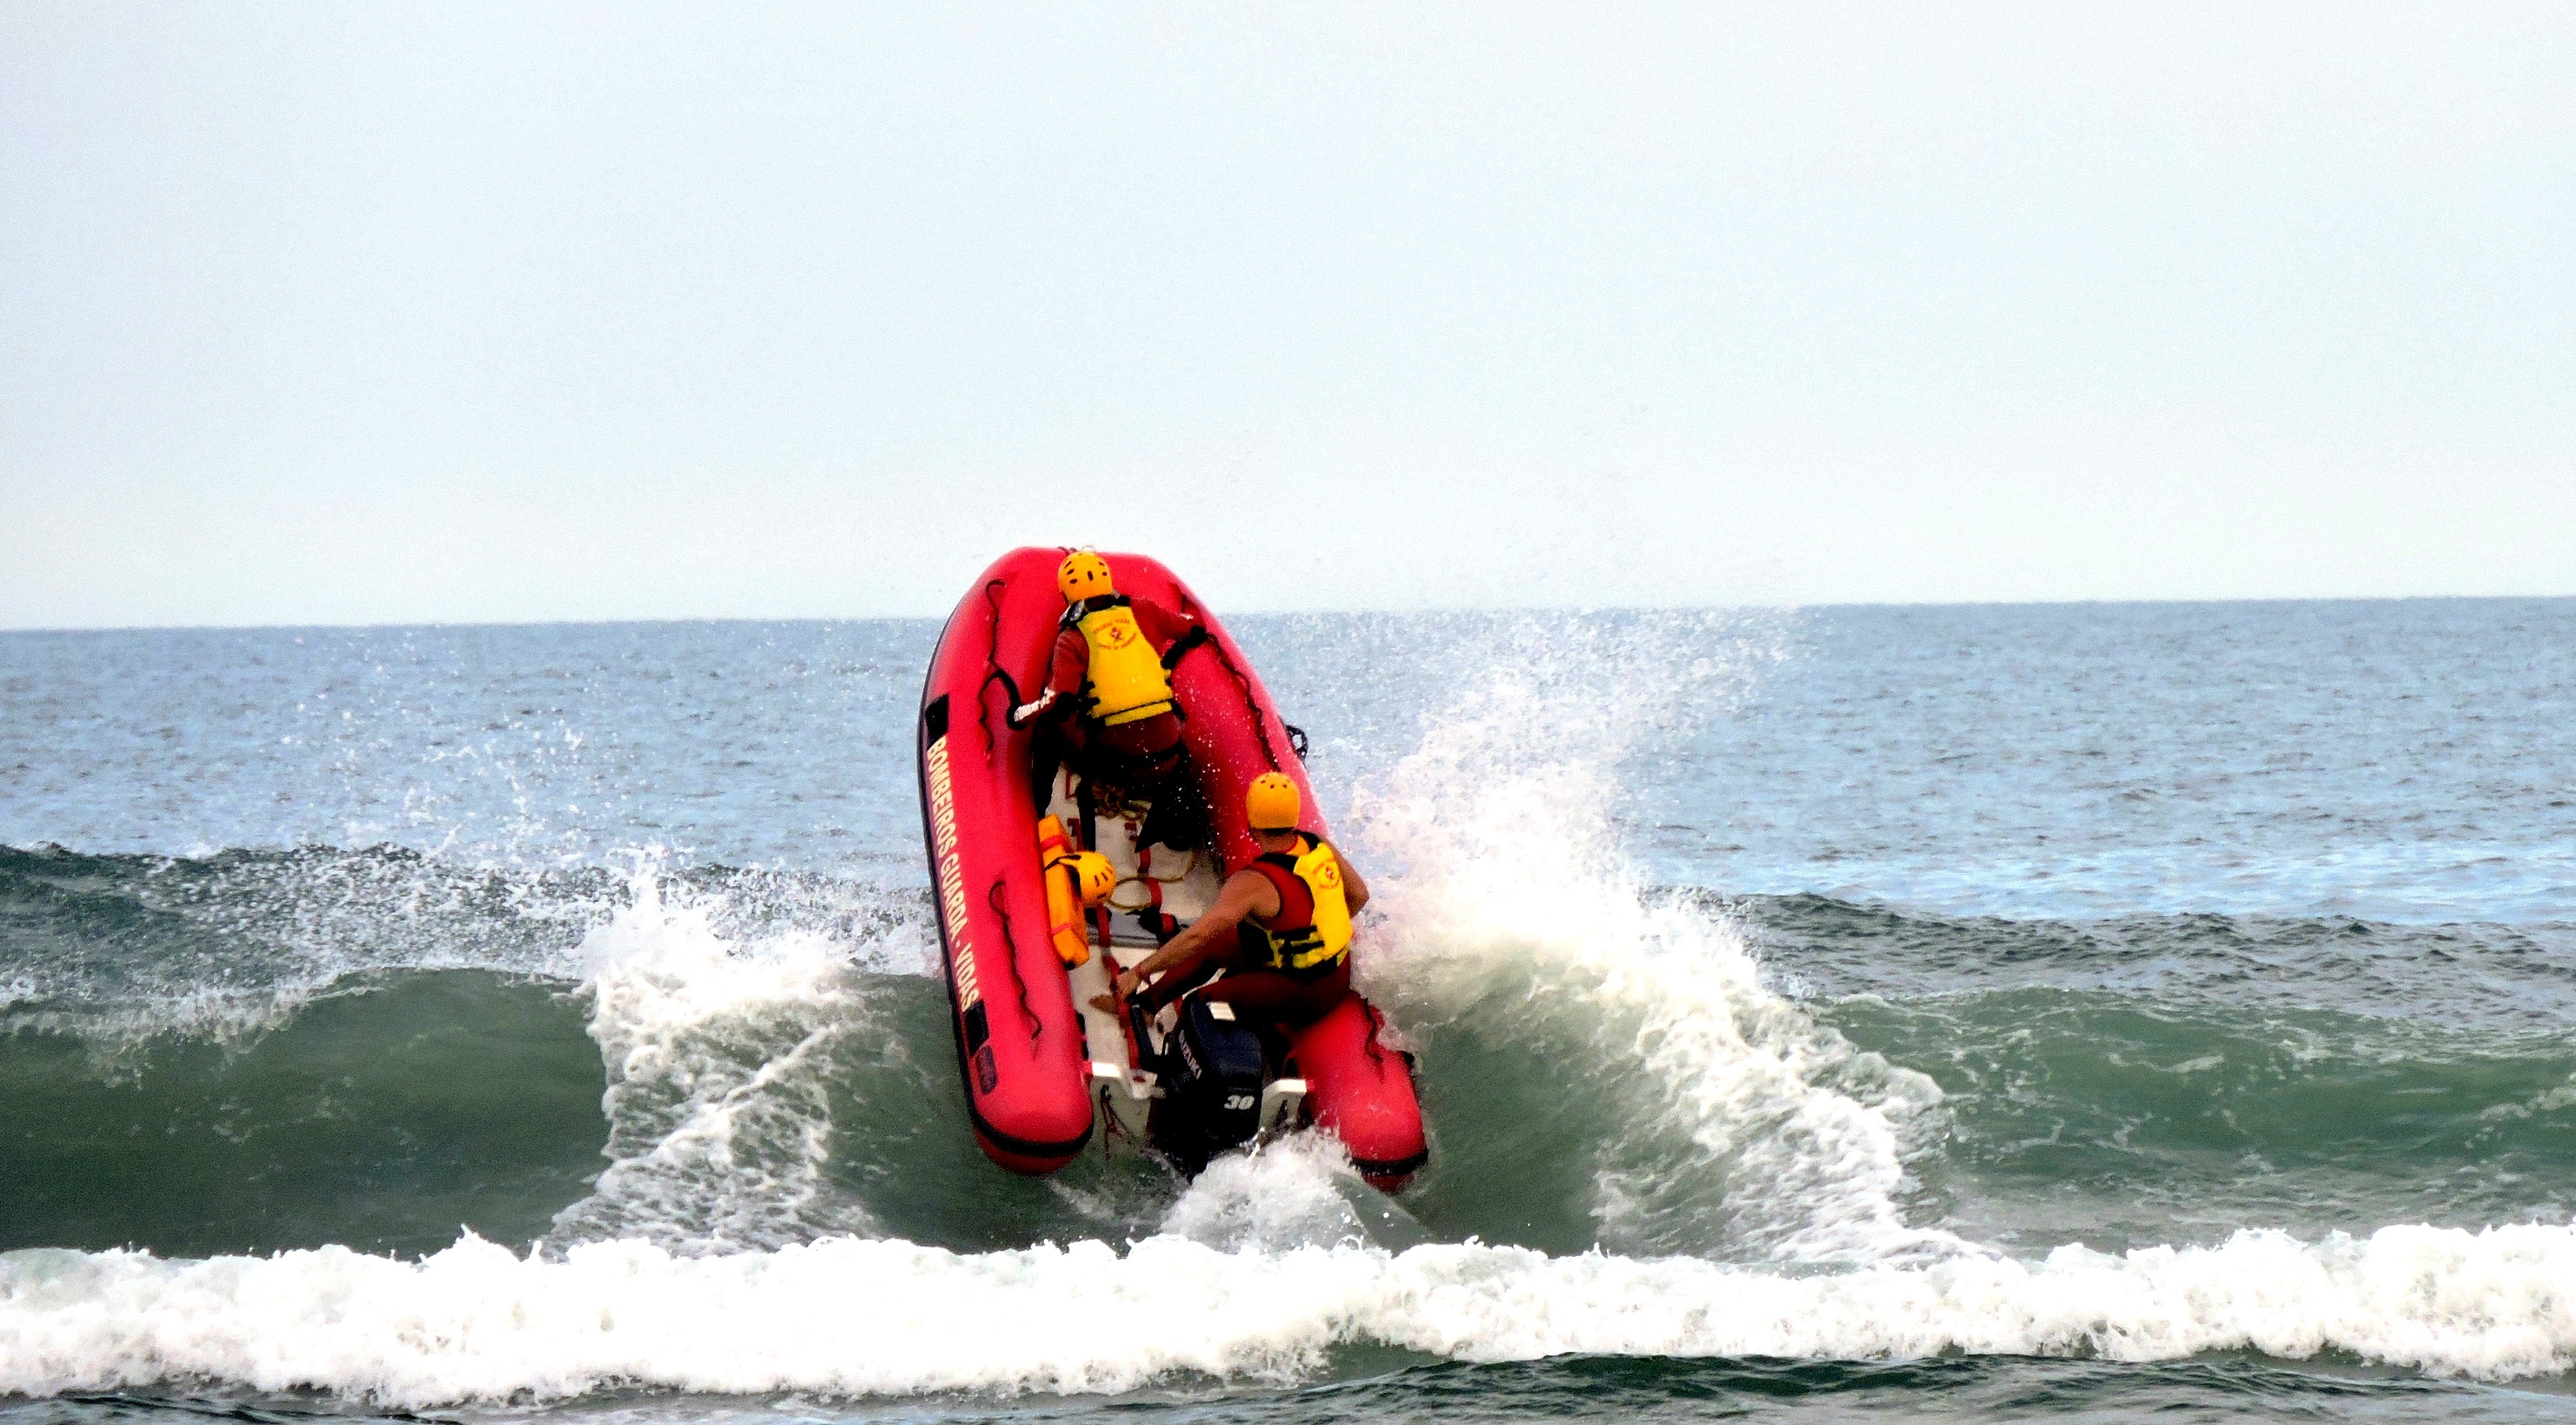
sea, boat, wave, wind, recreation, surfing, vehicle, sailing, surfboard, extreme sport, sports, boating, windsurfing, watercraft, motorsport, water sport, jet ski, wind wave, surfing equipment and supplies, powerboating, personal water craft